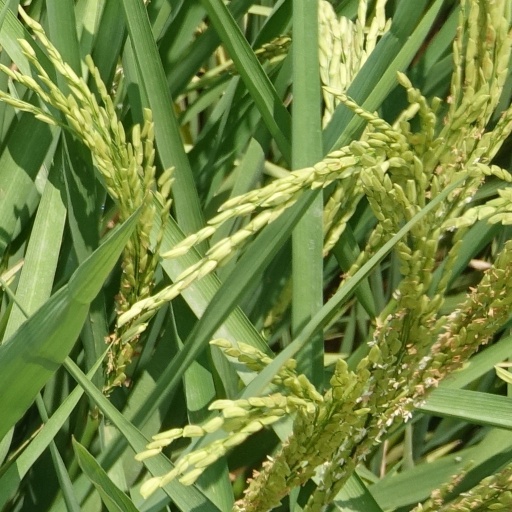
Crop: rice